Minnesota Zoo

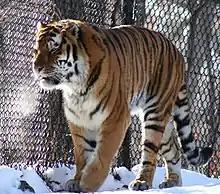
An Amur tiger at the Minnesota Zoo

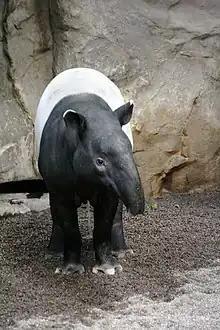
A Malayan tapir at the Minnesota Zoo

The 3/4 mile (1.21 kilometer) Northern Trail features animals found north of the 45th parallel. The Northern Trail could also be seen from the Treetop Trail which was converted from the zoo's old monorail track. Animals in this area include: